Tradwife

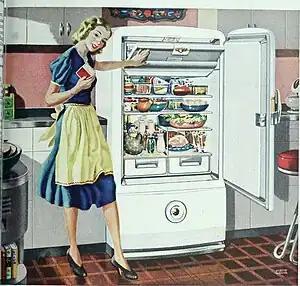
A Frigidaire refrigerator advertisement from "The Ladies' Home Journal" represents the lifestyle idealized by many tradwives

The tradwife subculture is based on advocating for traditional values, and, in particular, a 'traditional' view of wives as mothers and homemakers.